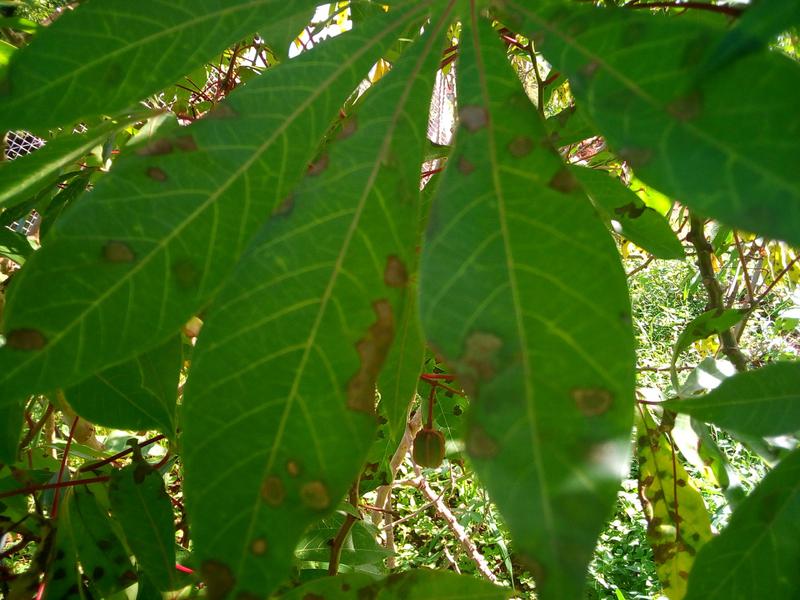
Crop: cassava
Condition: bacterial_blight